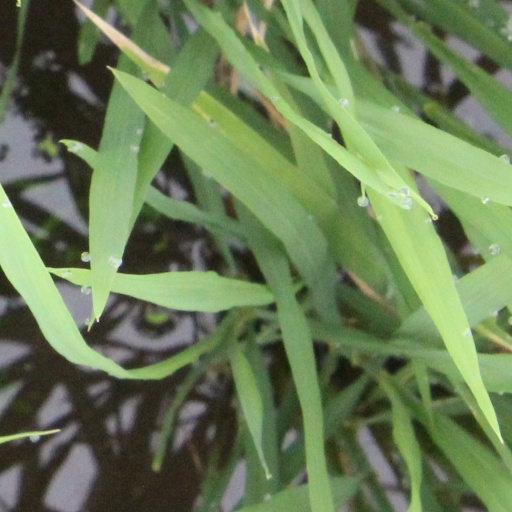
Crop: rice